Chevrolet 9C1

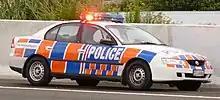
A Commodore (VY) Executive 9C1 used by the New Zealand Police

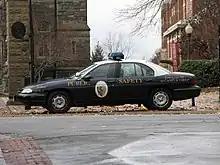
A second-generation Lumina 9C3 used by the Georgetown University Police Department

The 9C1 name was also offered with the Holden Commodore starting with the 1997 Holden Commodore (VS) and ending with the 2004-2006 Holden Commodore (VZ) by GM's Australian affiliate Holden. The VZ Commodore 9C1 (or VZ Commodore Police Pack) was available to all police organisations in Australia, New Zealand, and the Middle East as the Lumina 9C1. It was based on the Commodore Executive and added various specification upgrades to cater to the needs of police. Most 9C1s were delivered in white, but other colours were available if needed, and were predominantly used for unmarked cars.